27th Air Defense Corps

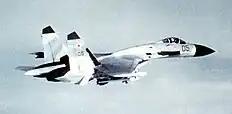
A Sukhoi Su-27 of the type flown by the corps' interceptor regiments in the late 1980s

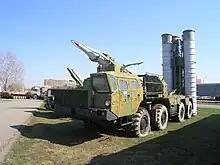
An S-300PS launcher of the type operated by the corps' SAM units in the late 1980s

In 1989, the 69th Brigade became the 365th Anti-Aircraft Rocket Regiment, which was disbanded in 1991. In the fall of 1990, the 54th Guards was disbanded with its lineage transferred to the 594th Training Fighter Aviation Regiment. The 77th Brigade disbanded in December 1992, and the 205th Brigade disbanded in 1993. In early 1993, the equipment and personnel of the 158th Brigade were withdrawn to Leningrad Oblast, where they merged with the 82nd Anti-Aircraft Rocket Brigade to form the 500th Guards Anti-Aircraft Rocket Regiment. Around the same time, the 466th Brigade and its S-300 missiles were withdrawn to Smolensk Oblast, where they inherited the lineage of the disbanded 493rd Guards Anti-Aircraft Rocket Regiment to become the 284th Guards Anti-Aircraft Rocket Regiment. In 1994, the corps headquarters was disbanded. On 26 July of that year, the 689th Guards transferred to the Air and Air Defense Forces of the Baltic Fleet.